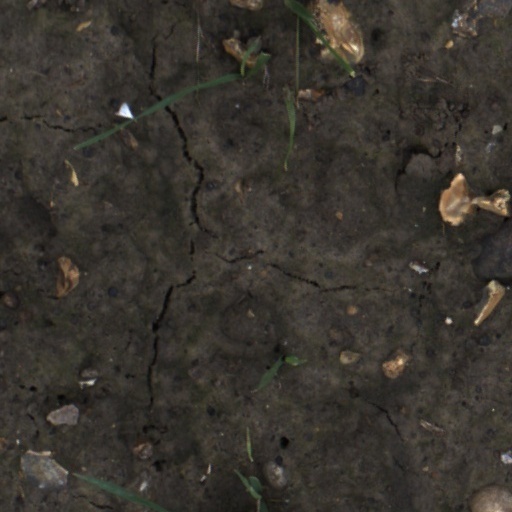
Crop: wheat